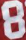
Number: 8